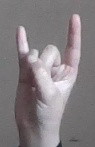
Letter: la